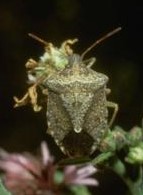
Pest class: stink_bug